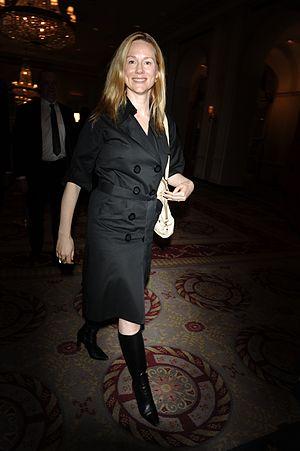
Laura Leggett Linney est une actrice américaine née le 5 février 1964 à New York. Comédienne ayant fait ses débuts au théâtre, elle alterne productions classiques et contemporaines, obtenant régulièrement des distinctions pour ses performances, notamment trois nominations au Tony Awards. Elle fait ses débuts au cinéma avec Lorenzo en 1992, dans un rôle secondaire, mais devra attendre Congo en 1995 et Peur primale en 1996 pour obtenir des premiers rôles qui lancent sa carrière, mais c'est sa prestation d'« épouse » de Jim Carrey dans The Truman Show en 1998, qui lui permet d'acquérir une large notoriété.